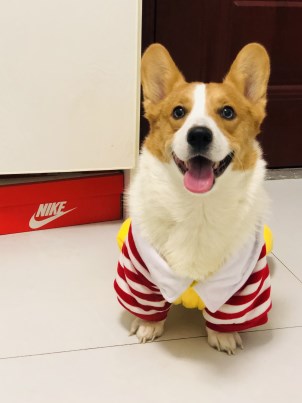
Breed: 2909-n000116-Cardigan